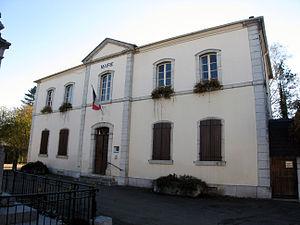
Mairie d'Ogeu-les-Bains (Pyrénées-Atlantiques) (Pyrénées).
Ogeu-les-Bains est une commune française située dans le département des Pyrénées-Atlantiques, en région Nouvelle-Aquitaine. Le village d’Ogeu-les-Bains dépend de l'arrondissement d'Oloron-Sainte-Marie et du canton d'Oloron-Sainte-Marie-Est.